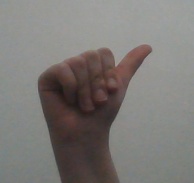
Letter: dhad